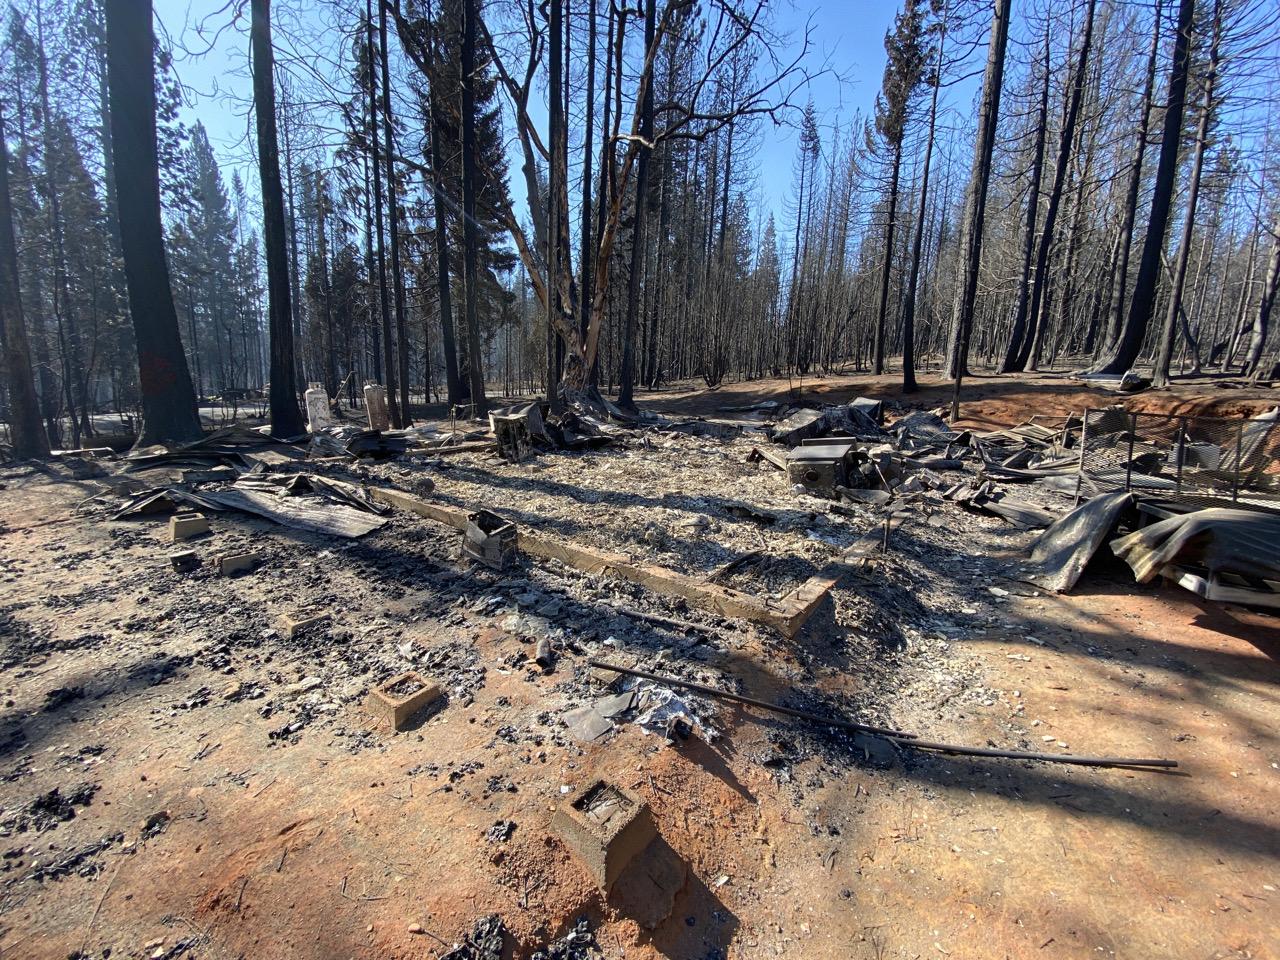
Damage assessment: destroyed